Bill Krueger

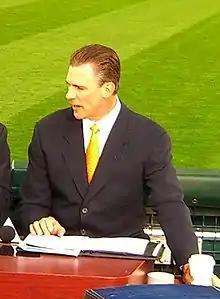

William Culp Krueger (born April 24, 1958) is a former Major League Baseball pitcher, who played from to for eight teams. He pitched for the Oakland A's, Los Angeles Dodgers, Milwaukee Brewers, Seattle Mariners (twice), Minnesota Twins, Montreal Expos, Detroit Tigers, and San Diego Padres.